Lloyd Thaxton

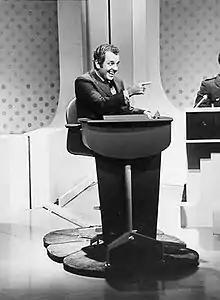
Thaxton as host of the game show "Funny You Should Ask!!" in 1968.

Lloyd Thaxton (May 31, 1927 – October 5, 2008) was an American writer, television producer, director, and television host widely known for his syndicated pop music television program of the 1960s, "The Lloyd Thaxton Show", which began as a local Los Angeles program on KCOP in September 1961.